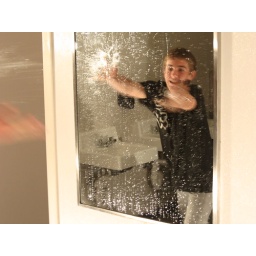
(Lighting) Jordon Starry splashing water on the mirror in the shop bathroom on a Friday afternoon.